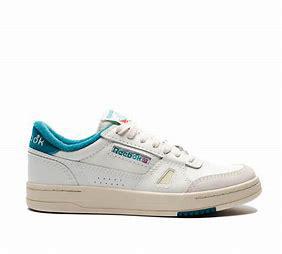
Brand: Reebok
Model: LT Court